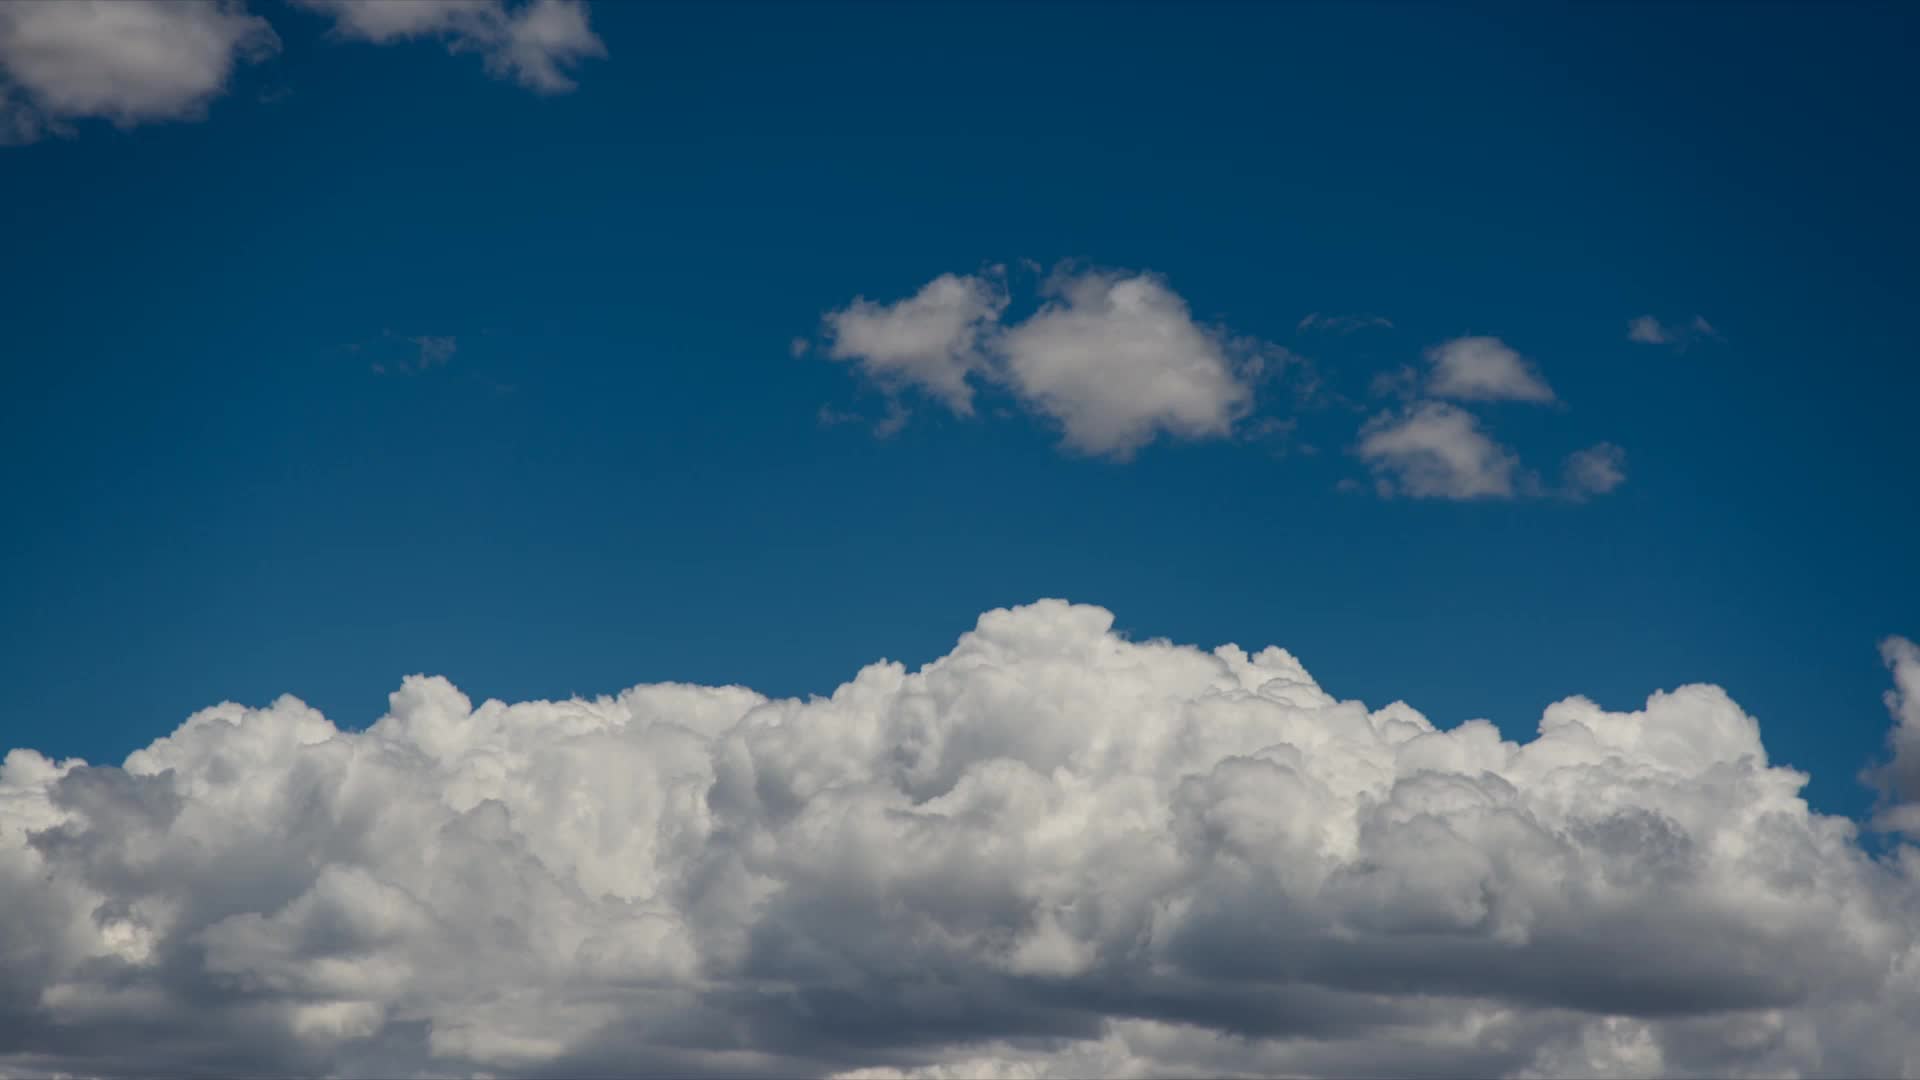
horizon, cloud, sky, sunlight, atmosphere, daytime, cumulus, nikond800e, cloudtimelapsevideo, meteorological phenomenon, atmosphere of earth